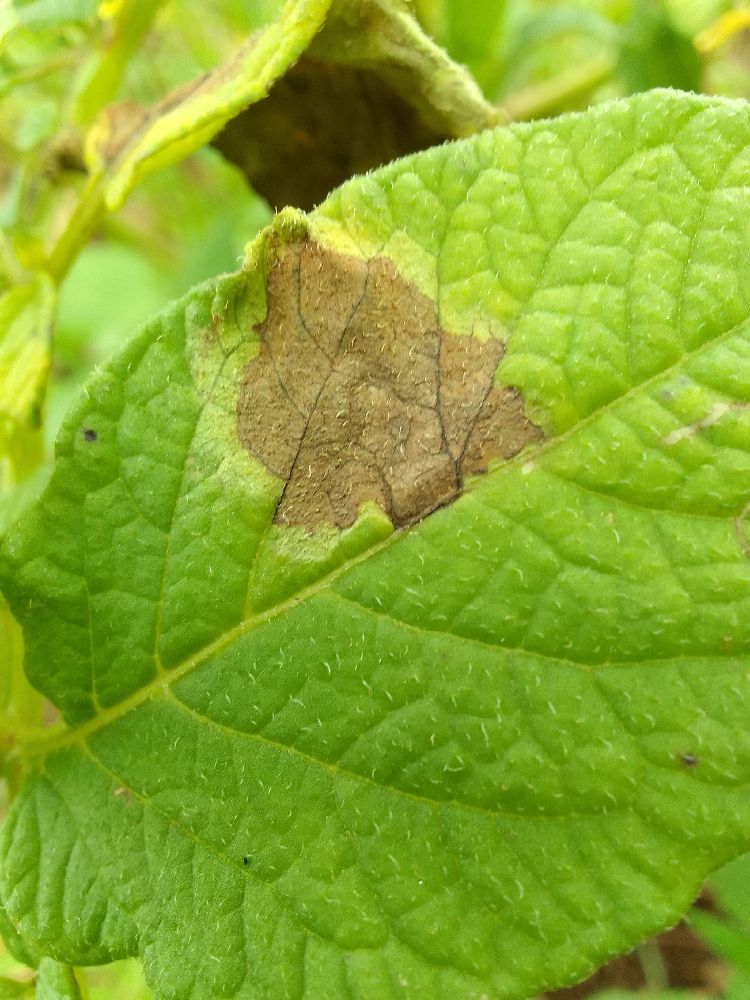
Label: Late blight